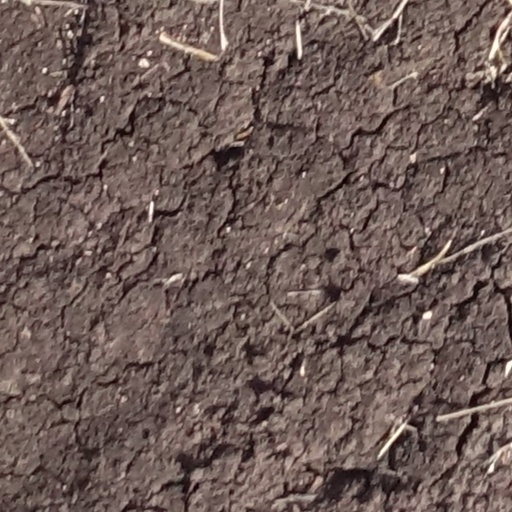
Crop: sorghum